93rd Air Refueling Squadron

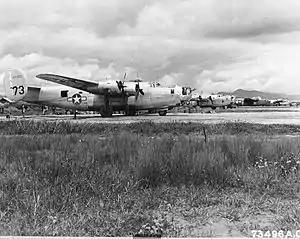
7th Bombardment Group B-24 Liberators, Panagarh Airfield, India, 1943

The 7th Bombardment Group was deploying to the Philippines when the Japanese struck Pearl Harbor. With the air bases in the Philippines in Japanese hands, it engaged in combat in Australia and the Netherlands East Indies. By late spring 1942, it had moved to India. In India, it was assigned two medium bomber squadrons, the 11th and 22d Bombardment Squadrons, and two heavy bomber squadrons, the 9th and 436th Bombardment Squadrons. In September, the two medium squadrons were reassigned to form the cadre for the new 341st Bombardment Group, while the 492nd and 493rd Bombardment Squadrons were organized to take their places and make the 7th Group an all heavy bomber unit.